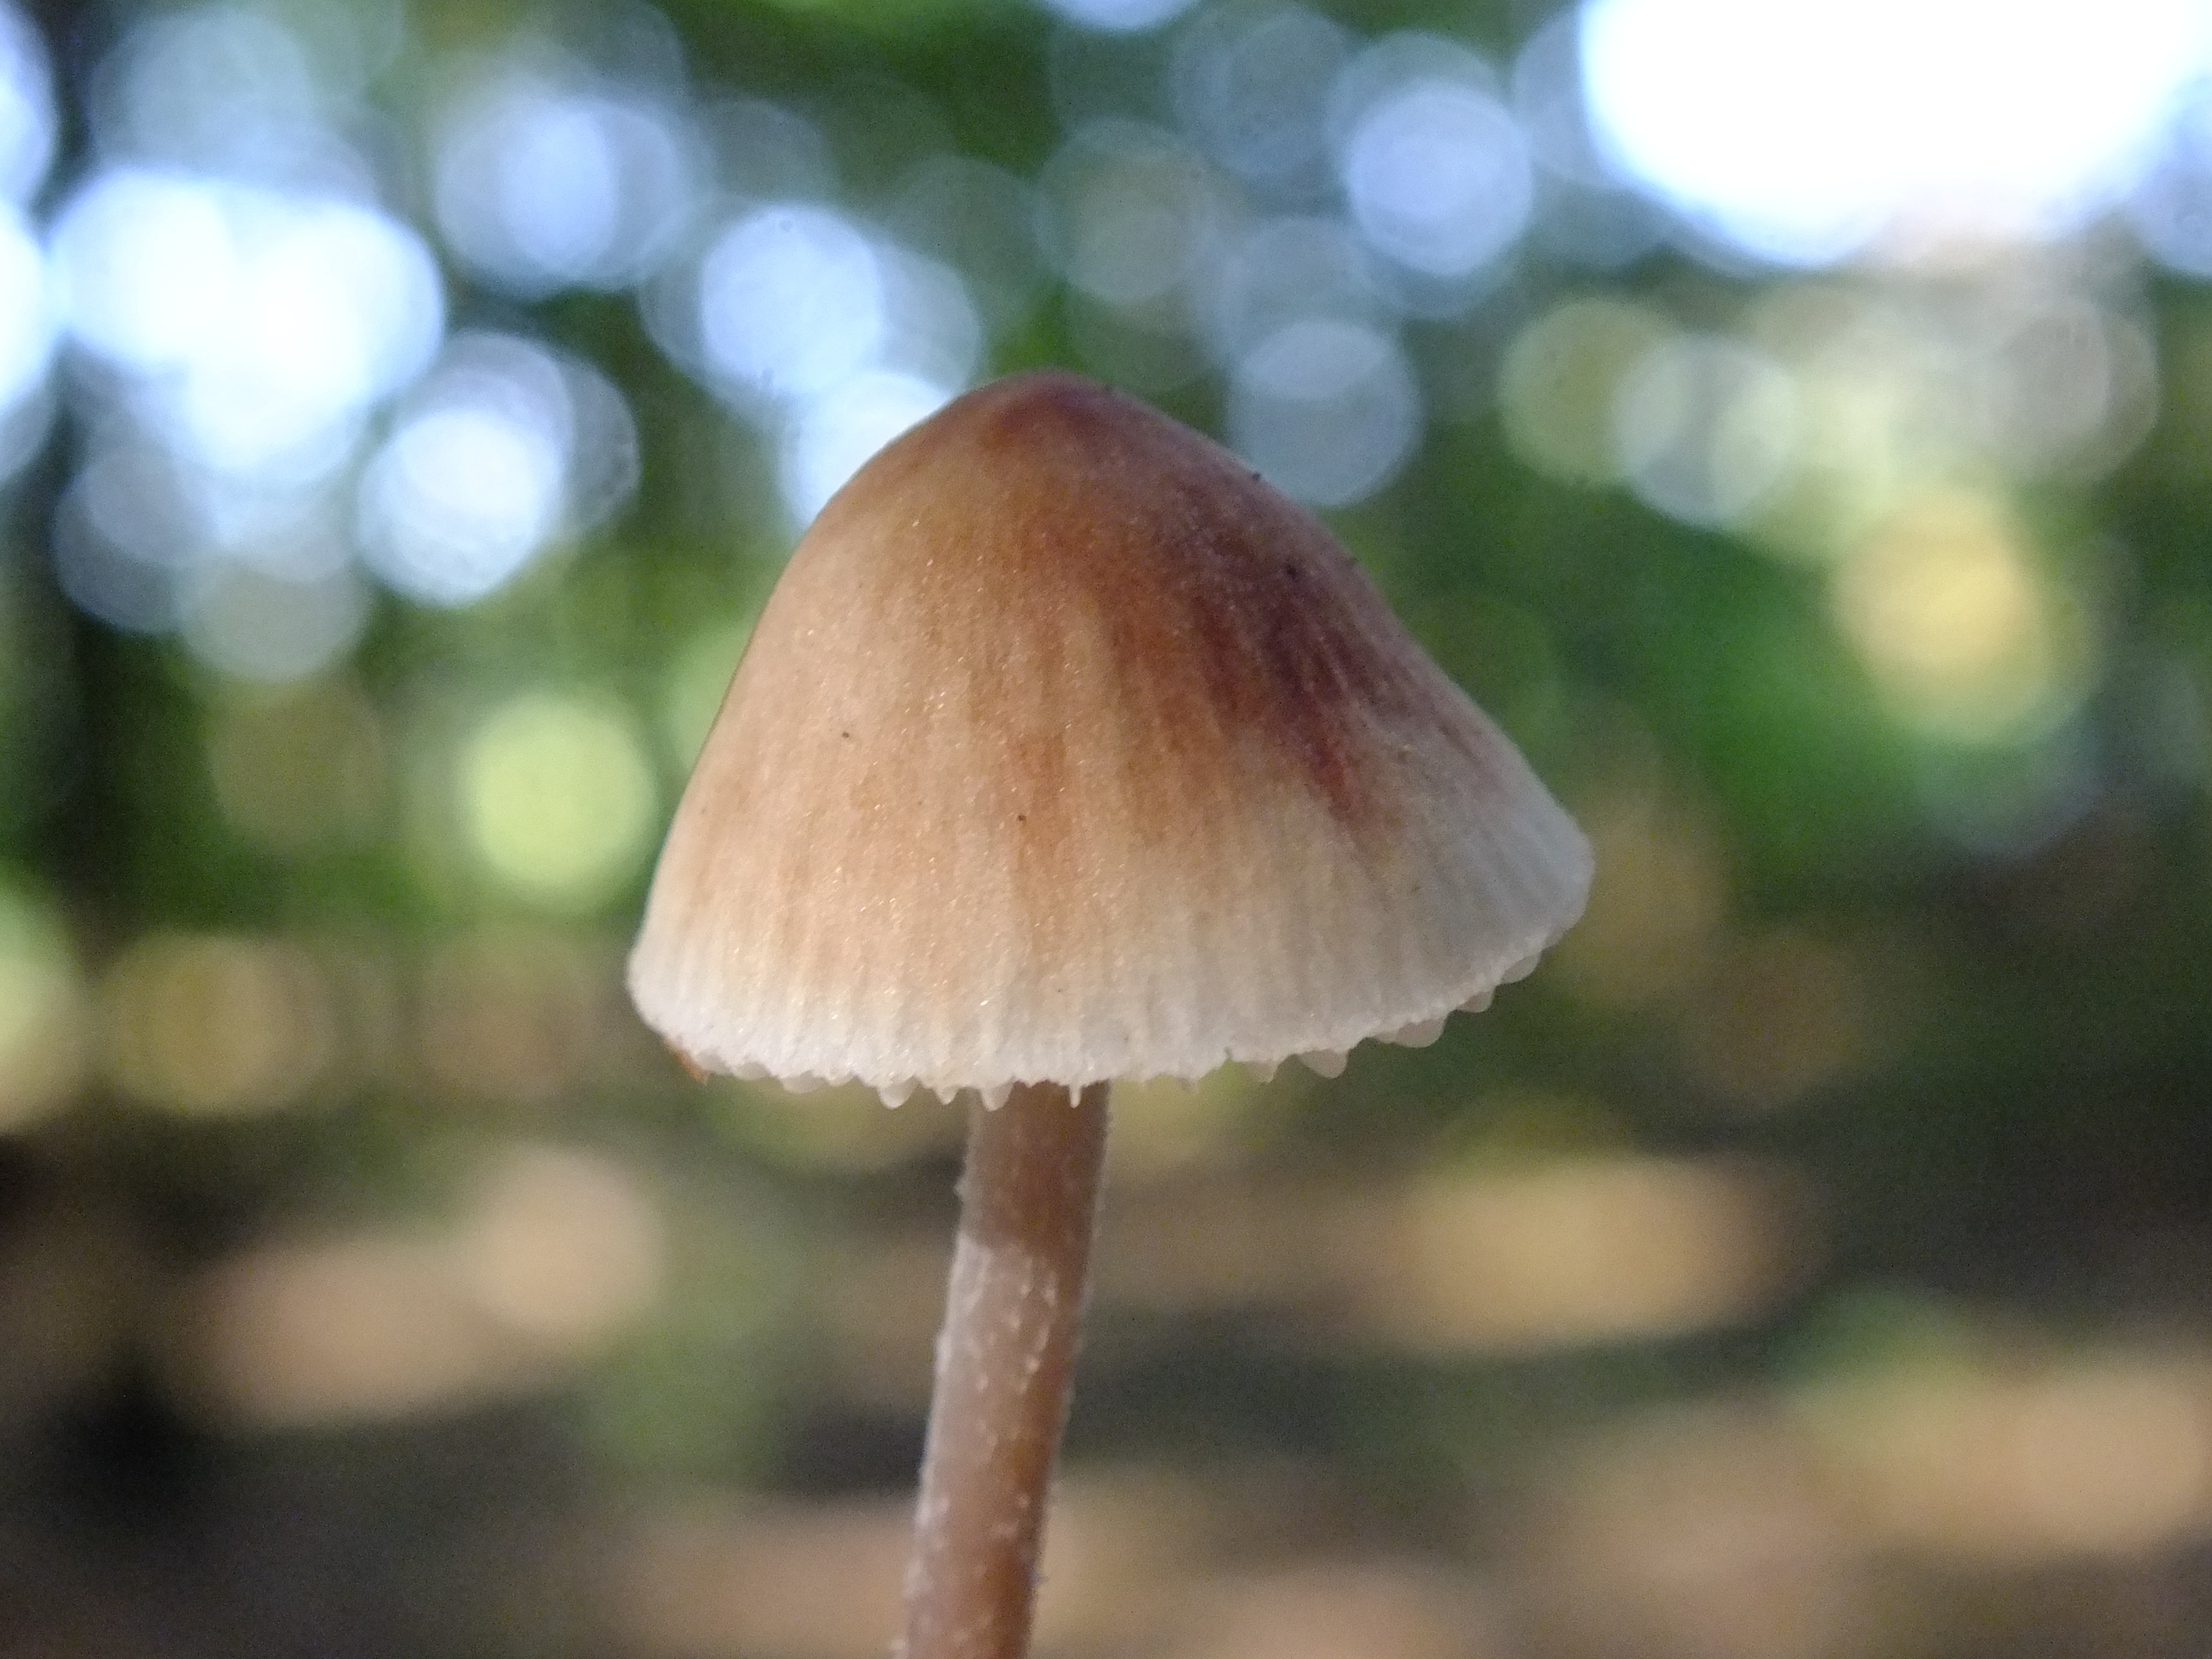
tree, nature, forest, branch, sunlight, leaf, flower, macro, autumn, botany, mushroom, flora, fauna, close up, fungus, mushrooms, woodland, macro photography, plant stem, medicinal mushroom, agaricaceae